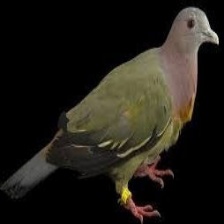
Species: GREEN WINGED DOVE
Scientific name: CHALCOPHAPS INDICA